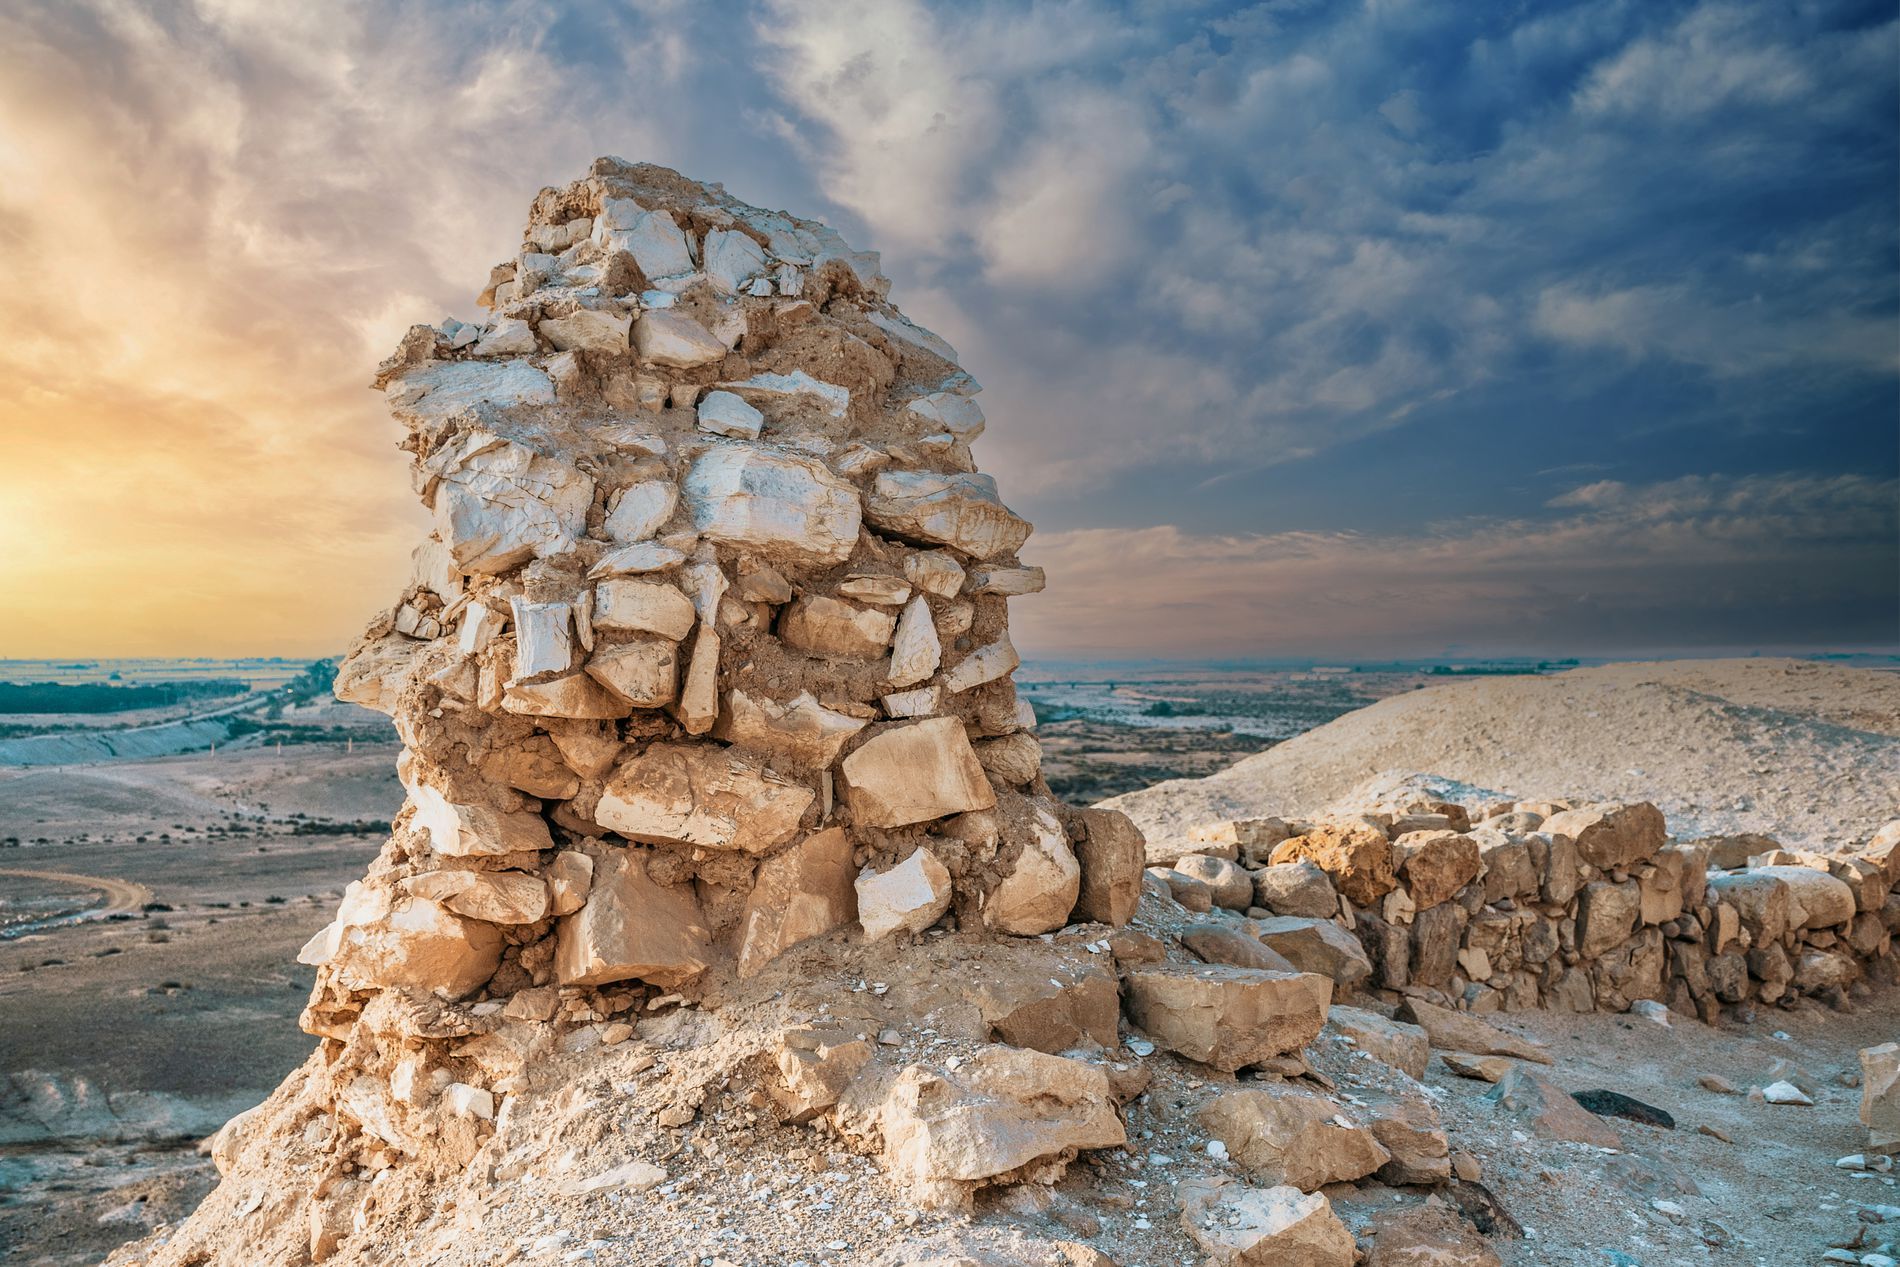
desert hills
An ancient stone structure sits weathered by time, surrounded by vast desert under a vivid sky.
This was taken from the mid-angle, with the stone ruins at the front. Dry and ancient is the mood. Colors range widely from golden oranges and yellows at the left side towards sunset to cool blues and grays at the right side, producing a dramatic effect of gradations across the sky. The open terrain makes the desolate and ancient impression.
Labels: Rock, Nature, Outdoors, Scenery, Sky, Cliff, Rubble, Water, Sea, Landscape, Beach, Coast, Shoreline, Ground, Architecture, Building, Shelter, Horizon, Limestone, Mountain, hill, desert, clouds
Camera: NIKON CORPORATION NIKON D7500
Lens: 18.0-140.0 mm f/3.5-5.6, AF-S DX Nikkor 18-140mm f/3.5-5.6G ED VR
Aperture: F4.5
Exposure: 1/1000 sec
ISO: 100
Focal length: 26.0 mm